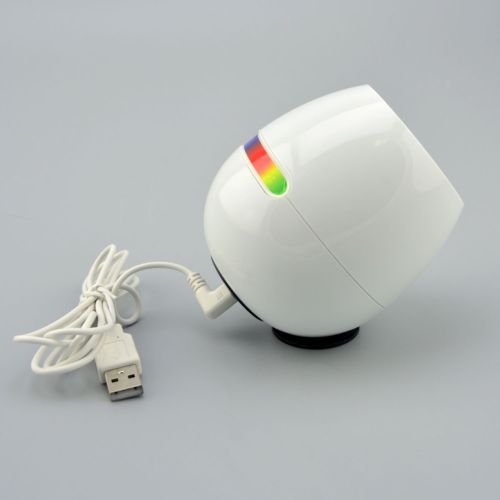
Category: lamp